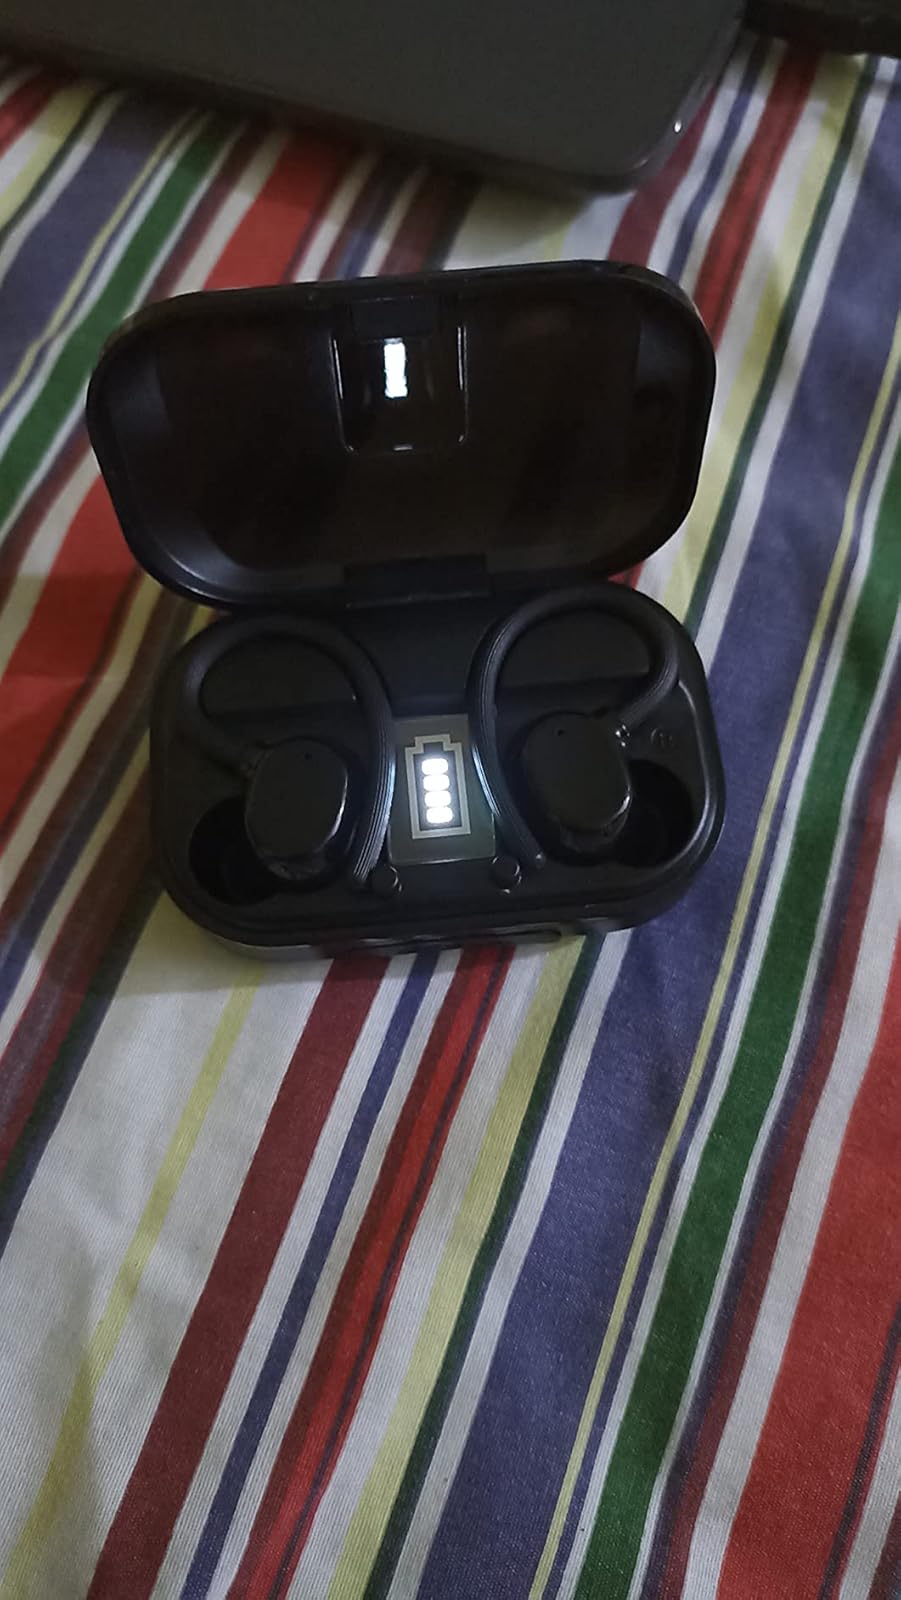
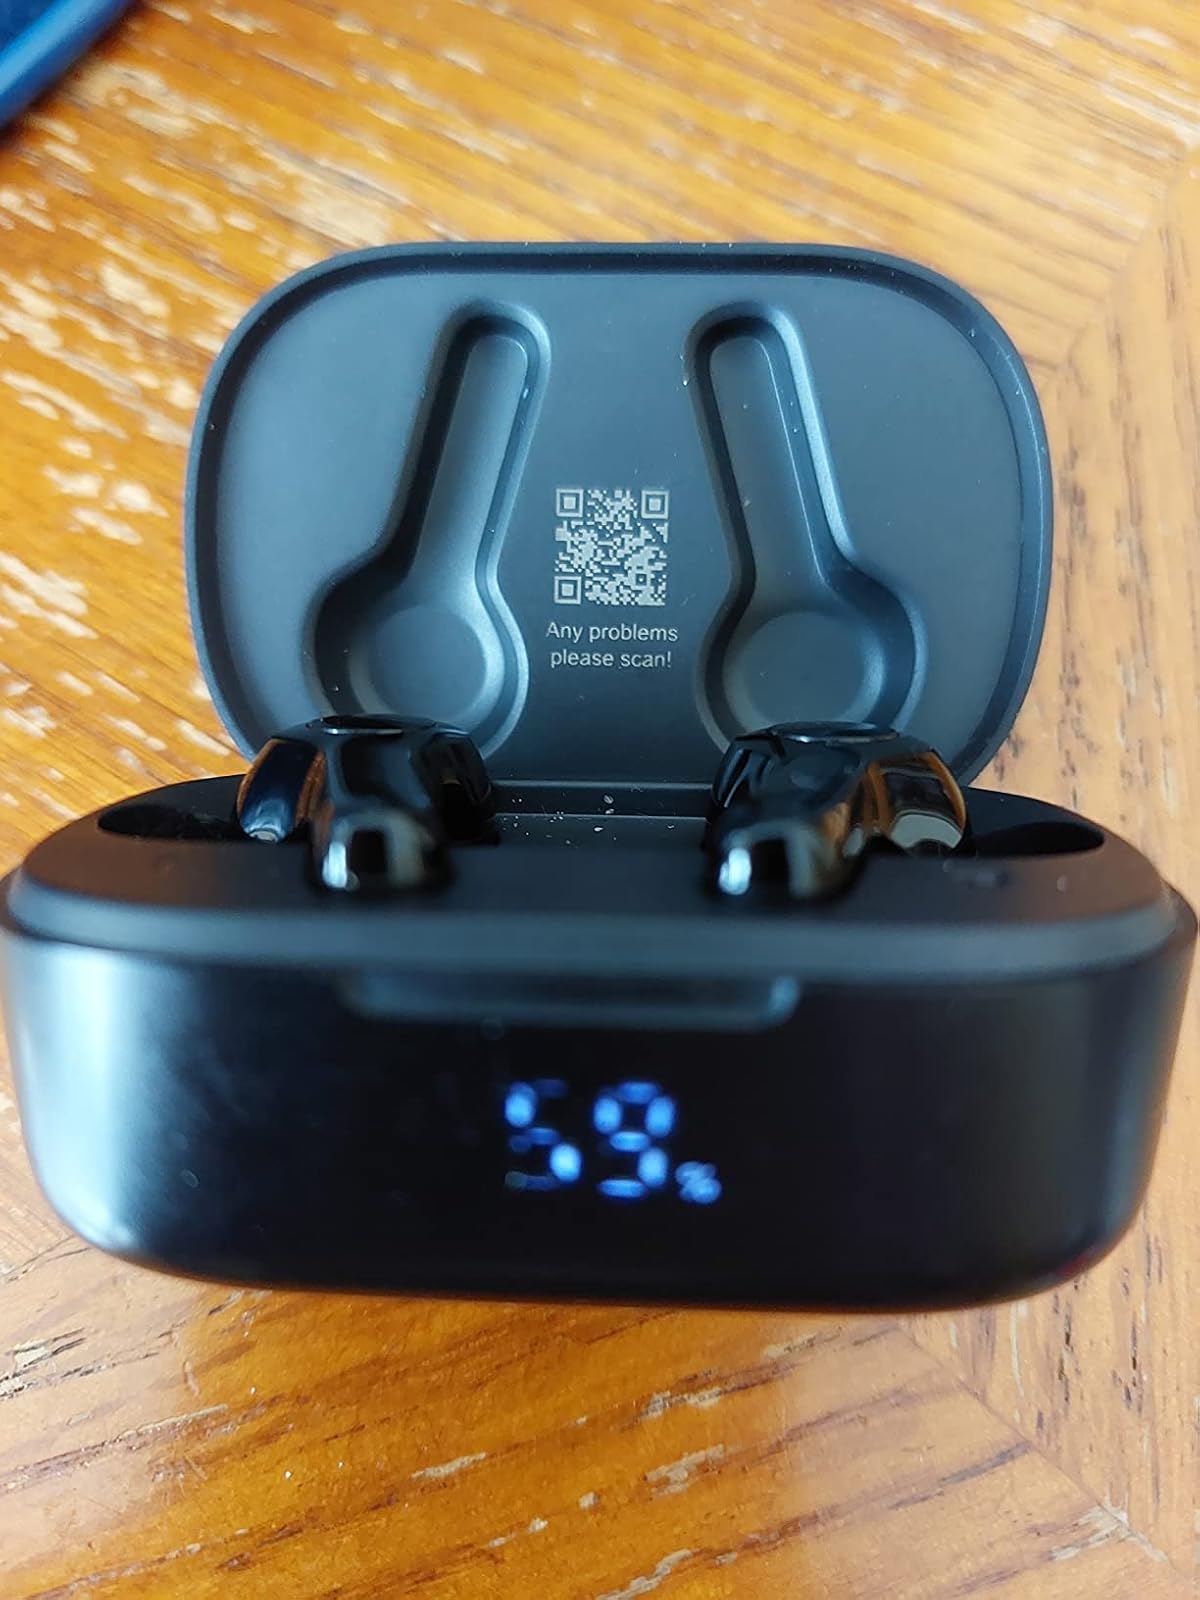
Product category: earbuds
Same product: no